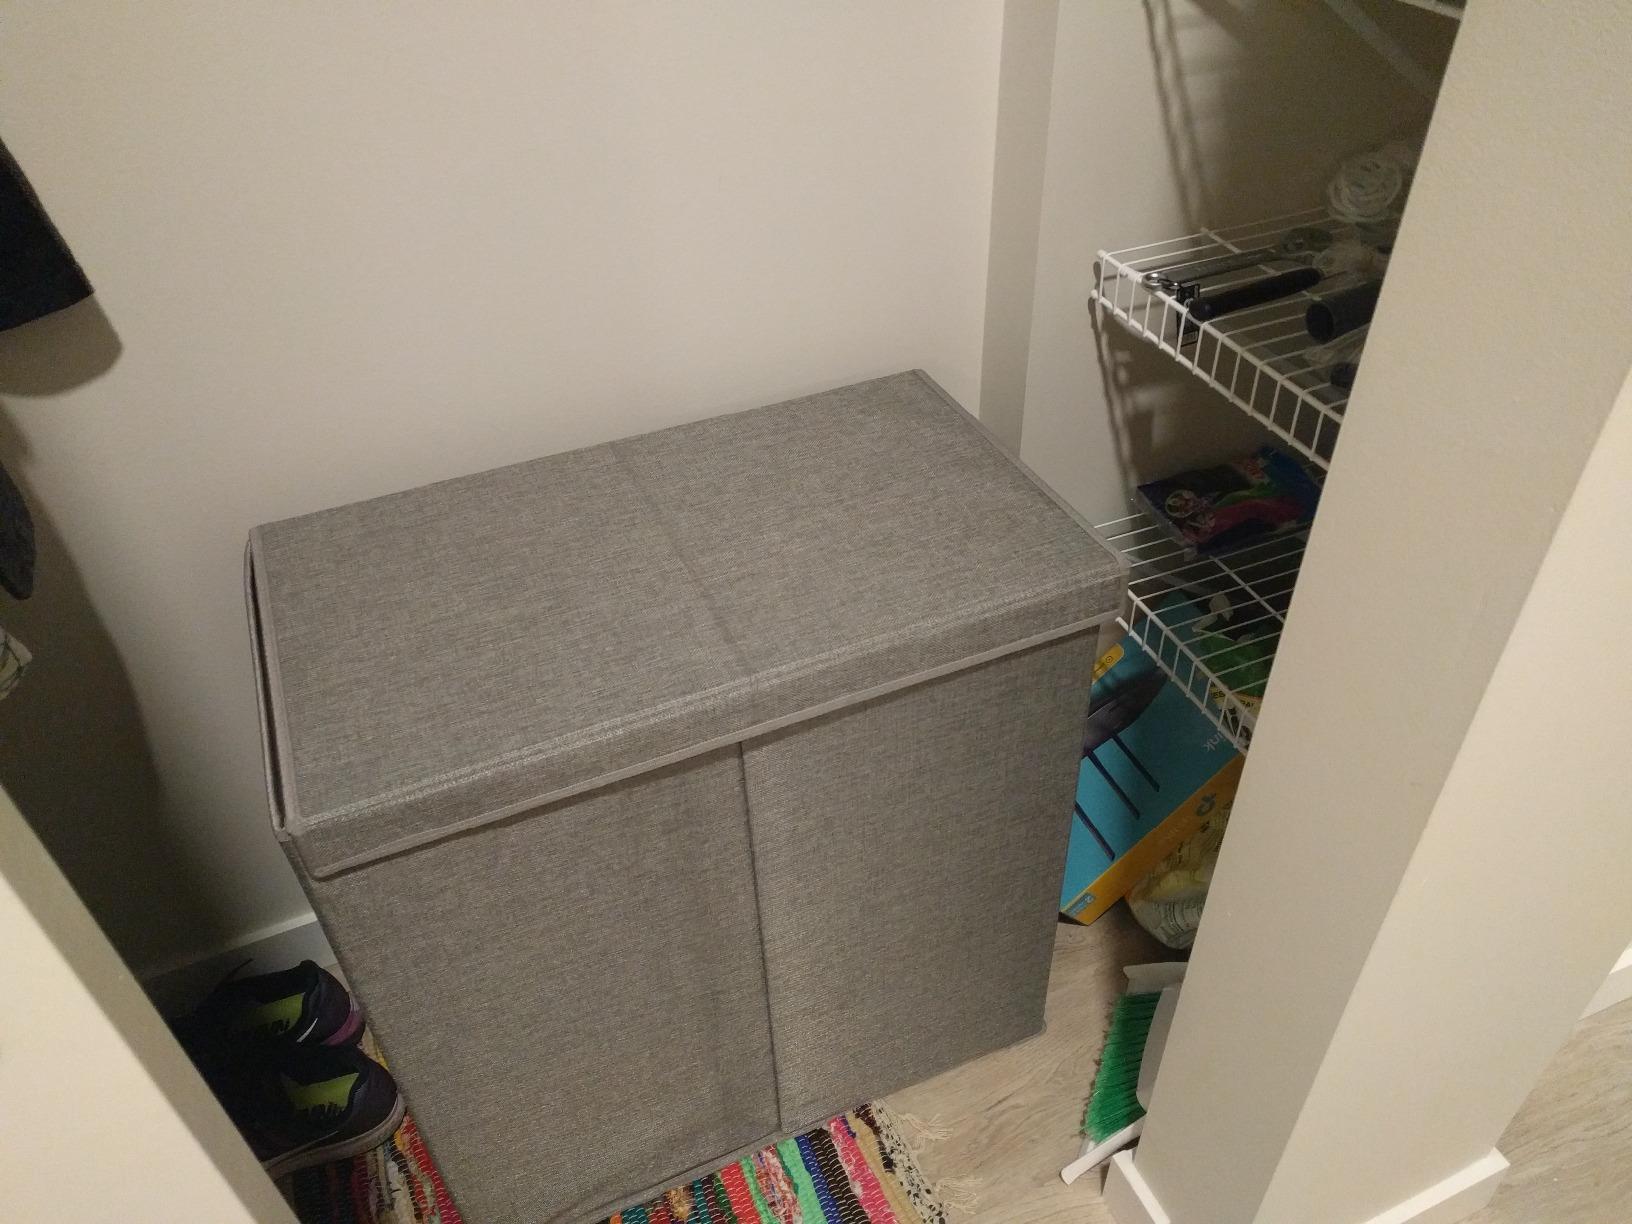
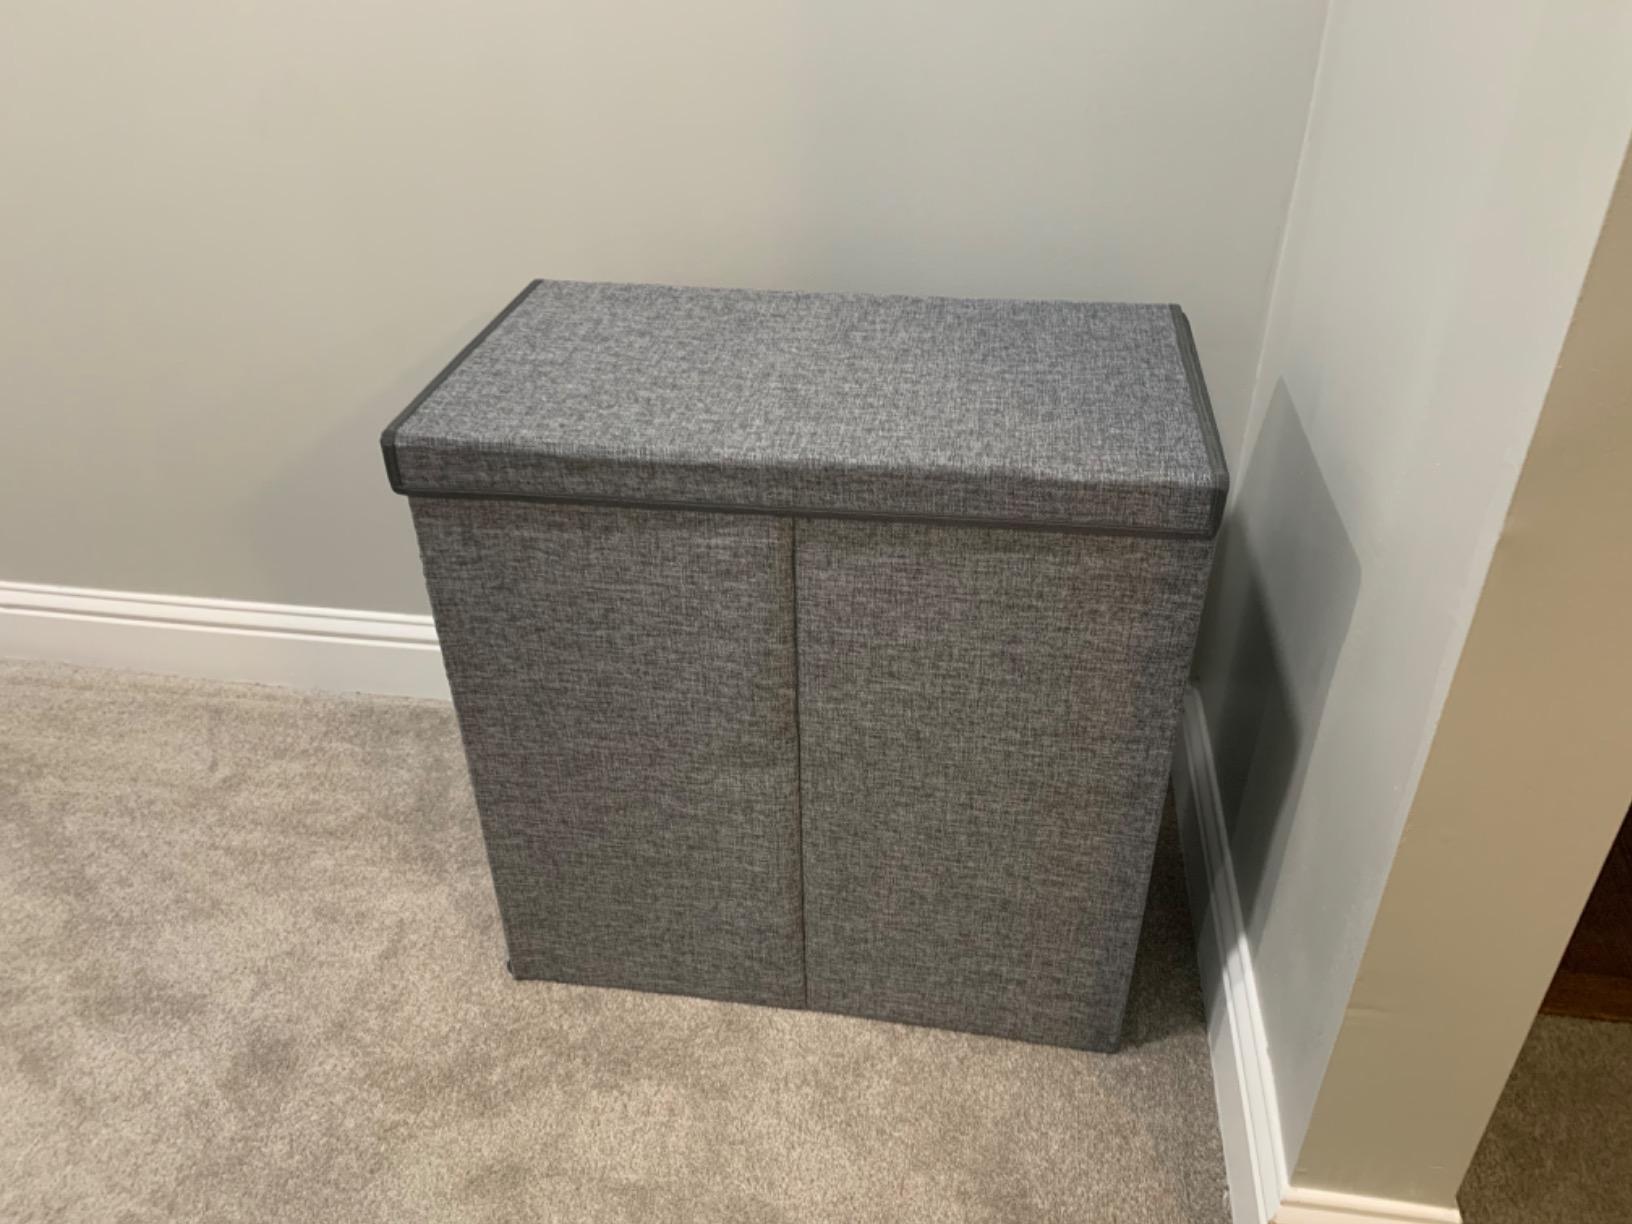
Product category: items_hamper
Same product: yes